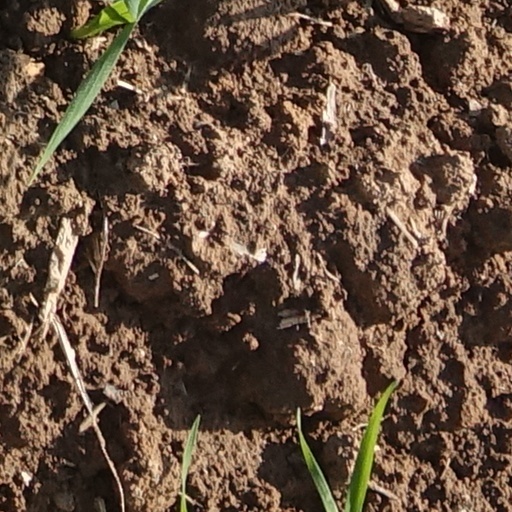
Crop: wheat